Sky position (RA, Dec in degrees): 183.039, -1.078
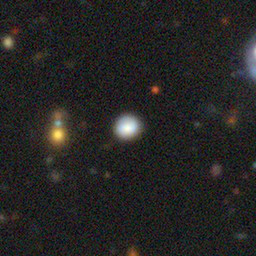
Galaxy morphology: Round Smooth Galaxies